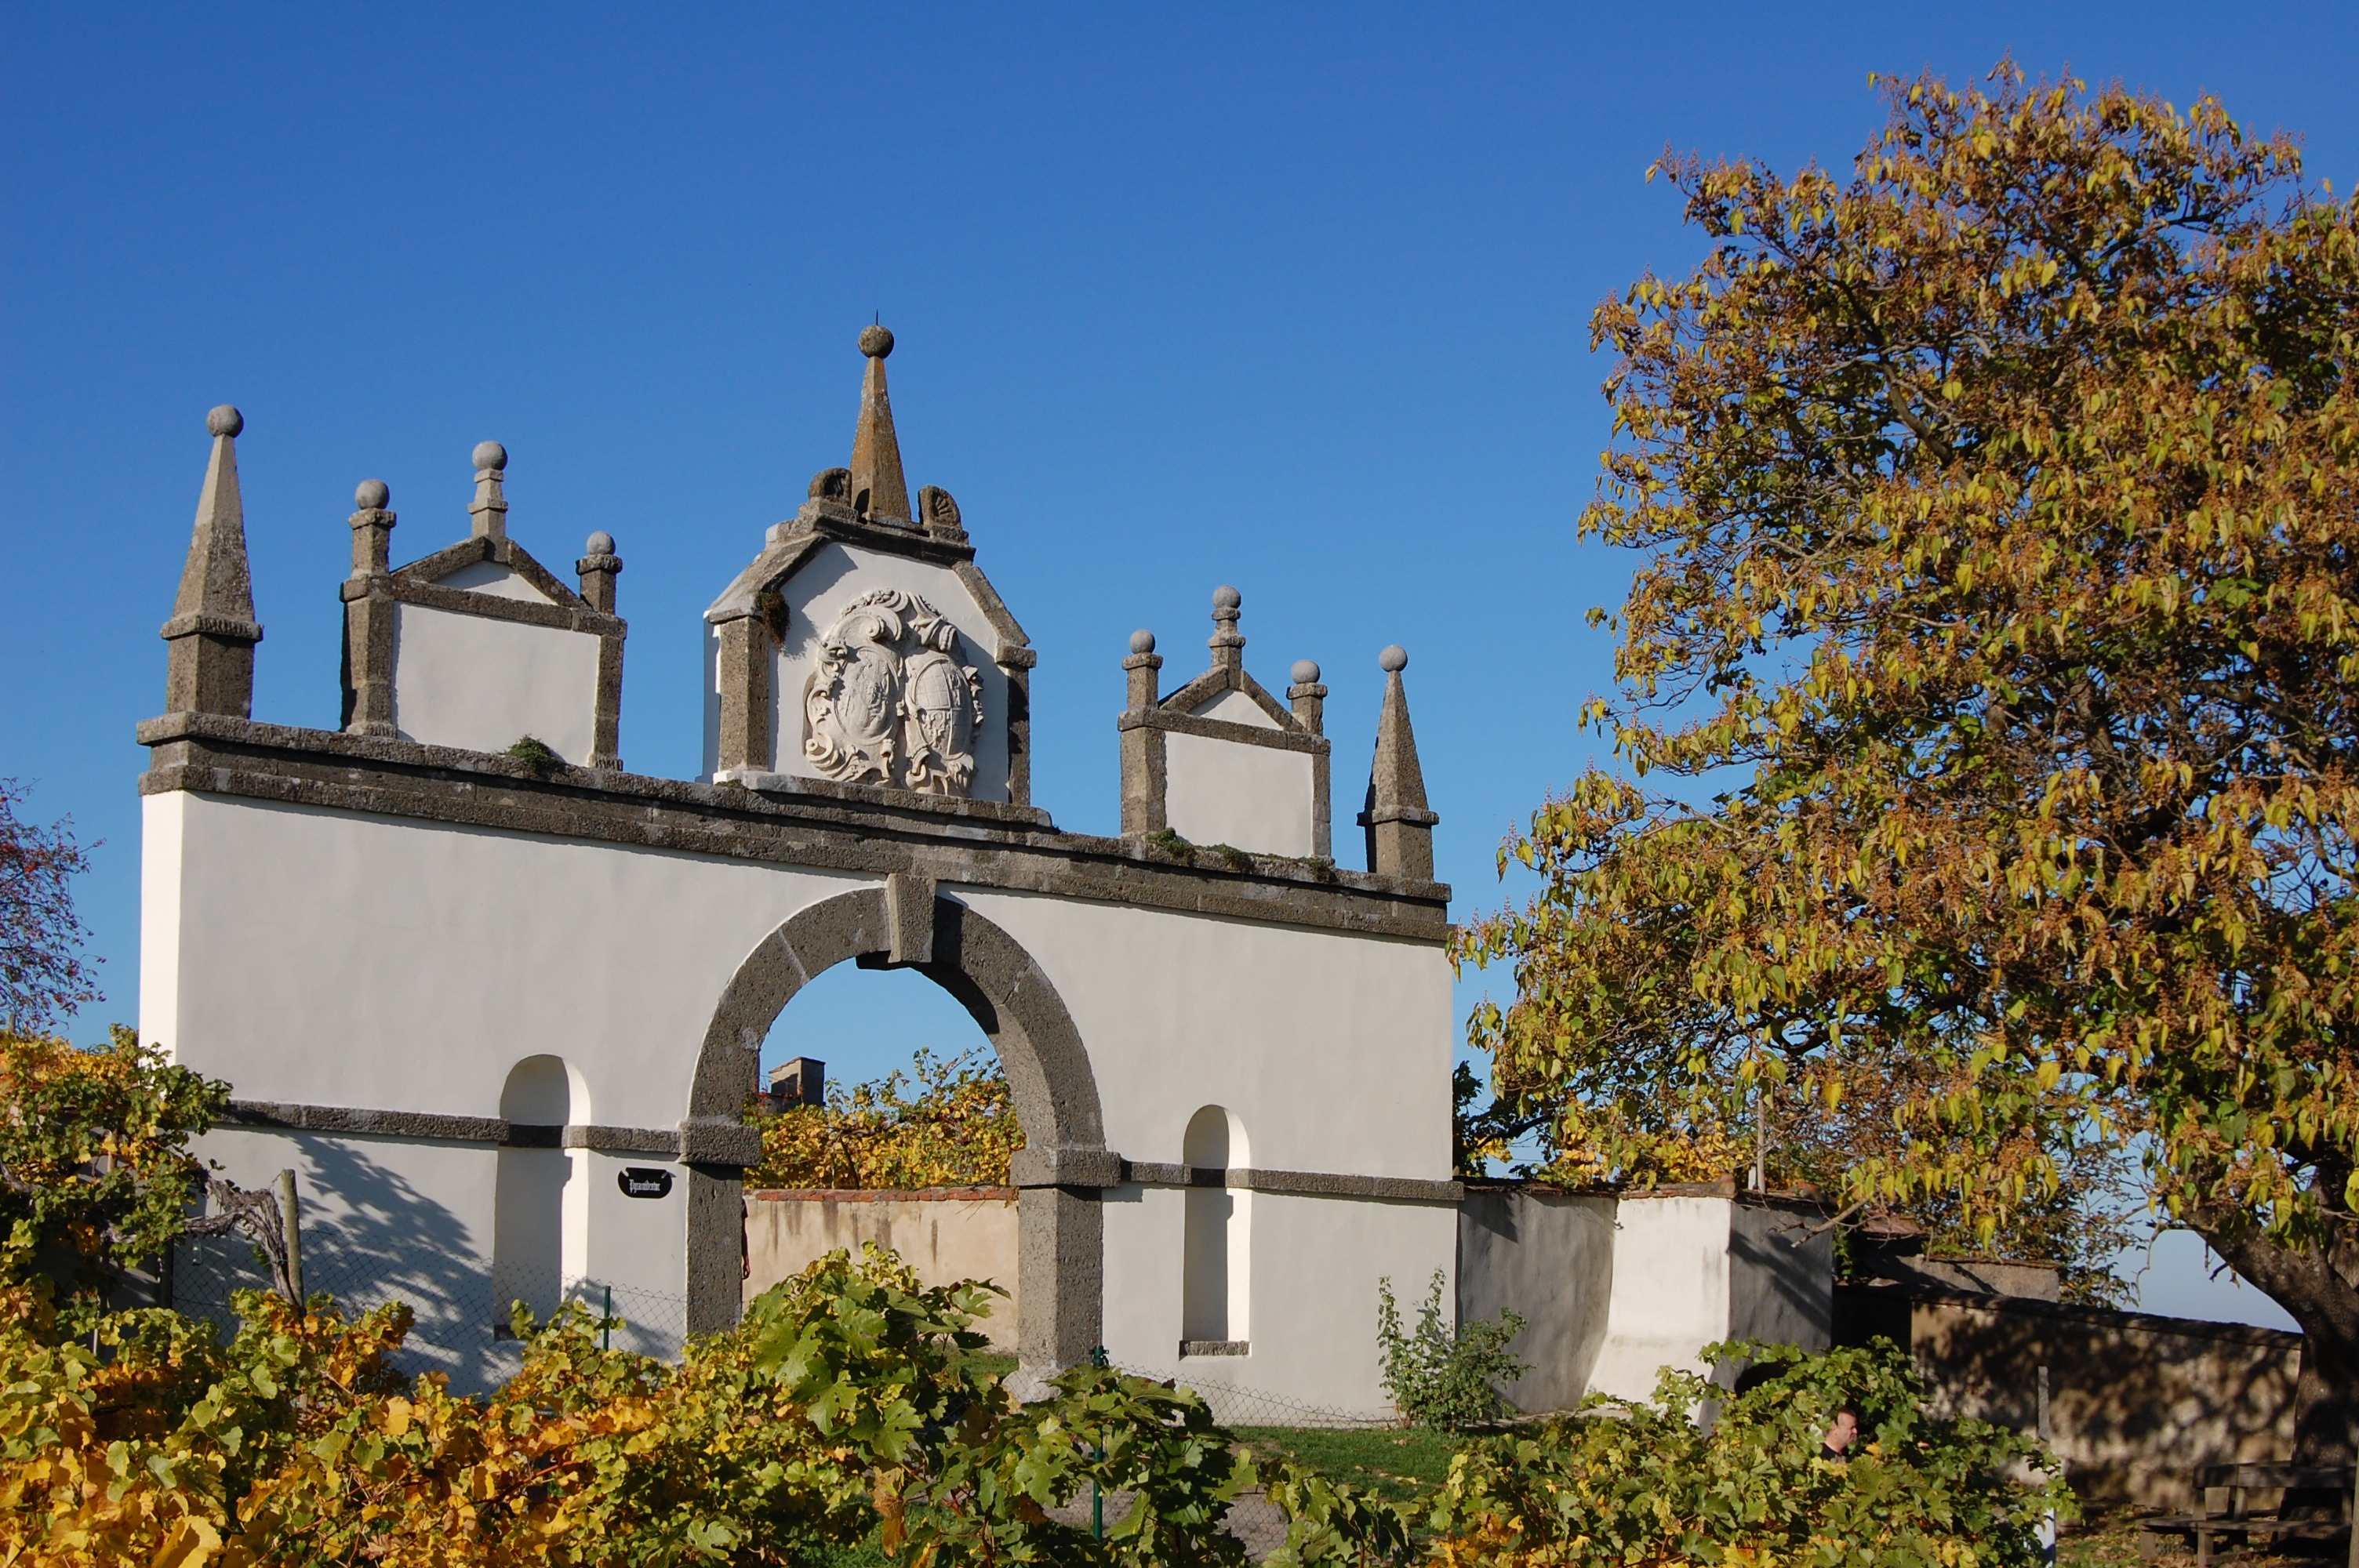
building, chateau, autumn, castle, church, chapel, place of worship, austria, monastery, estate, styria, riegersburg